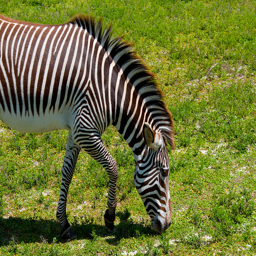
A zebra grazing on lush green grass in a field.
Zebra reaching its head down to ground where grass is.
The zebra is eating grass in the sun.
A lone zebra grazing in some green grass.
a Zebra grazing on grass in a green open field.